Timrå IK

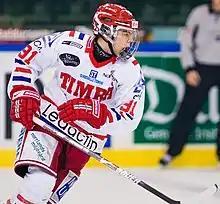
Magnus Pääjärvi-Svensson in Timrå IK's away jersey

The crest of Timrå IK consists of a shield with two pines with the text "Timrå IK" spelled out in sky-blue letters at the bottom. Present shield is a contemporary interpretation of Timrå IK's earlier shields and made its debut for the 2012/2013 season when it replaced the earlier "Timrå Red Eagles" shield which had been in used since season 1996/1997. The current logo resembles the shield of Timrå Municipality along with Västernorrland County and has a strong local connection.